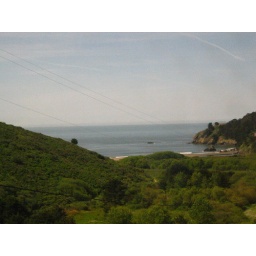
This is a beach you can see from the road near Muir Woods.